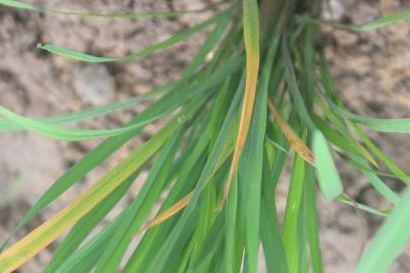
Disease: Tungro